Bill Owens (Colorado politician)

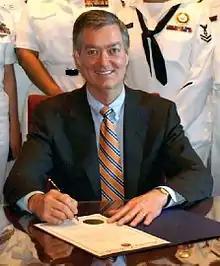
Owens in 2006

William Forrester Owens (born October 22, 1950) is an American former politician who served as the 40th Governor of Colorado, from 1999 to 2007. A member of the Republican Party, he was re-elected in 2002, amassing 62.6% of the vote, the largest Republican share of the vote in state history. As of 2025, he is the last Republican to serve as and/or be elected Governor of Colorado.